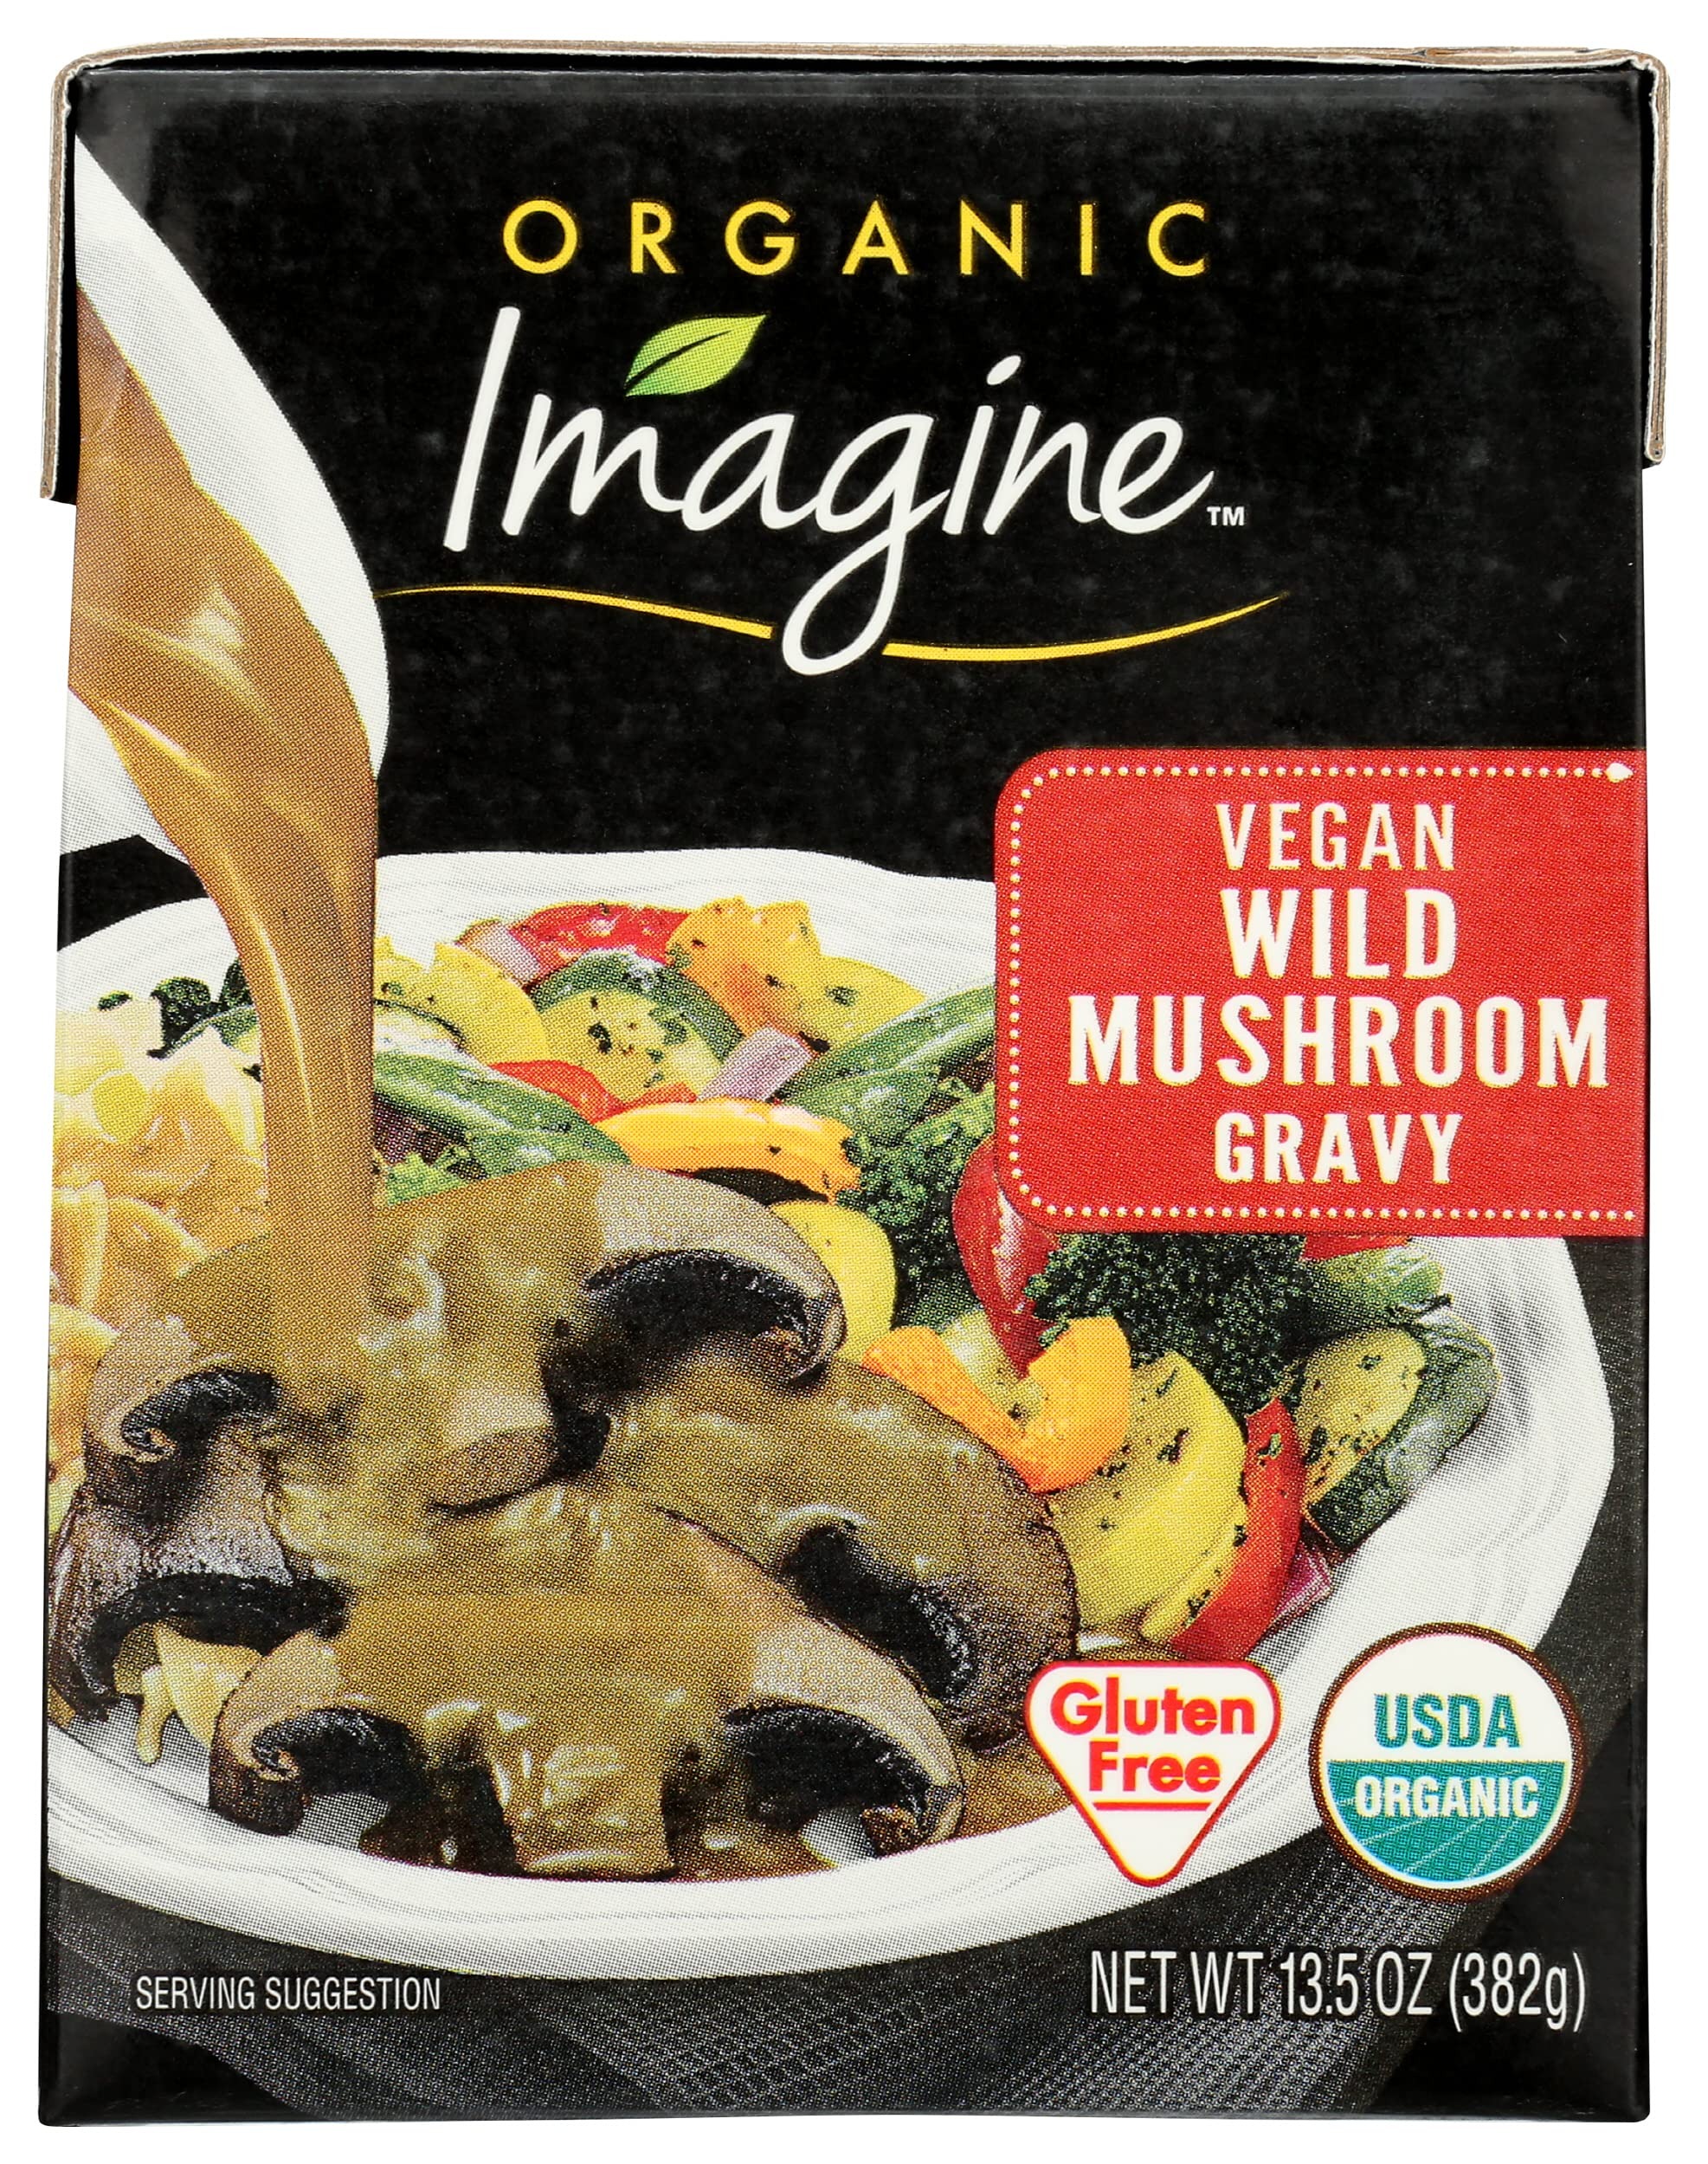
Item Name: Imagine Organic Wild Mushroom Gravy, USDA Certified Organic, Vegan, Gluten Free & Non-GMO, 13.5 Fluid Ounce (Pack of 12)
Bullet Point: Imagine Organic Wild Mushroom Gravy, USDA Certified Organic, Vegan, Gluten Free & Non-GMO, 13.5 Fluid Ounce (Pack of 12)
Value: 162.0
Unit: Fl Oz

Price: 3.86